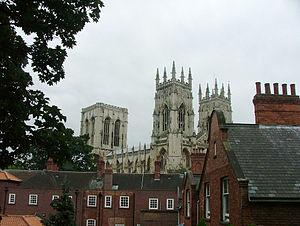
York [ jɔʁk] est une ville du Nord de l'Angleterre. Située au confluent de deux rivières, l'Ouse et la Foss, elle donne son nom au comté du Yorkshire. Fondée par les Romains sous le nom d'Eboracum, elle est l'une des villes majeures du royaume anglo-saxon de Northumbrie, puis la capitale du royaume viking de Jórvík. Elle est également le siège d'un archevêché de l'Église d'Angleterre.
La cathédrale d'York est située dans la ville d'York dans le nord de l'Angleterre. C'est, devant la cathédrale d'Uppsala, le plus grand édifice gothique d'Europe du Nord, le siège de l’archevêque d'York, second dans la hiérarchie de l’Église anglicane, et la cathédrale du diocèse d'York. Elle est présidée par un doyen et un chapitre. Son appellation formelle est : « cathédrale et église métropolitaine de Saint-Pierre à York ».